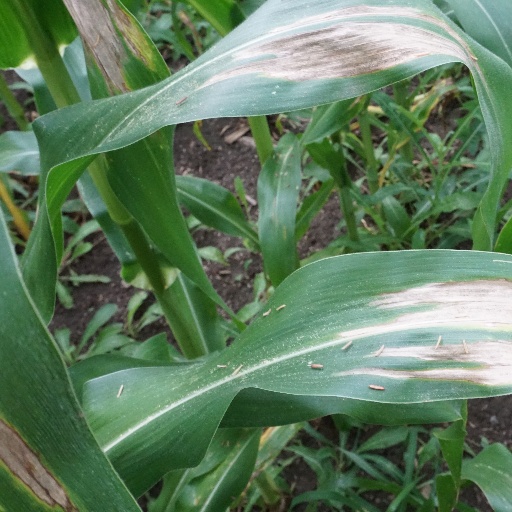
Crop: maize; corn